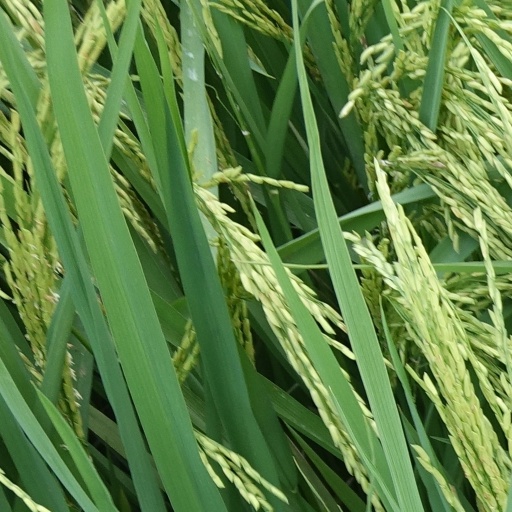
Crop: rice